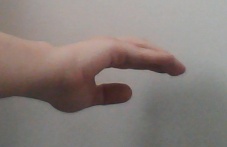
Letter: jeem